Corner Office (film)

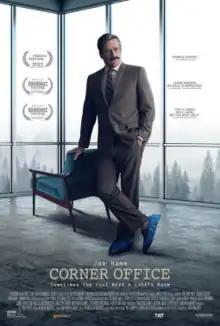
Theatrical release poster

Corner Office is a 2022 American comedy drama film directed by Joachim Back and written by Ted Kupper, based on the novel "The Room" by Jonas Karlsson. The film stars Jon Hamm, Danny Pudi, Sarah Gadon and Christopher Heyerdahl.